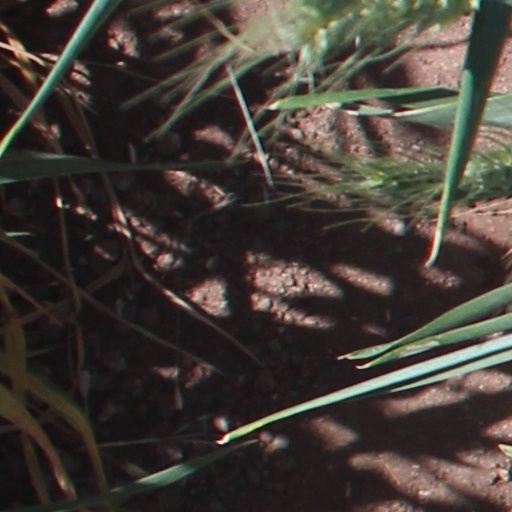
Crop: wheat